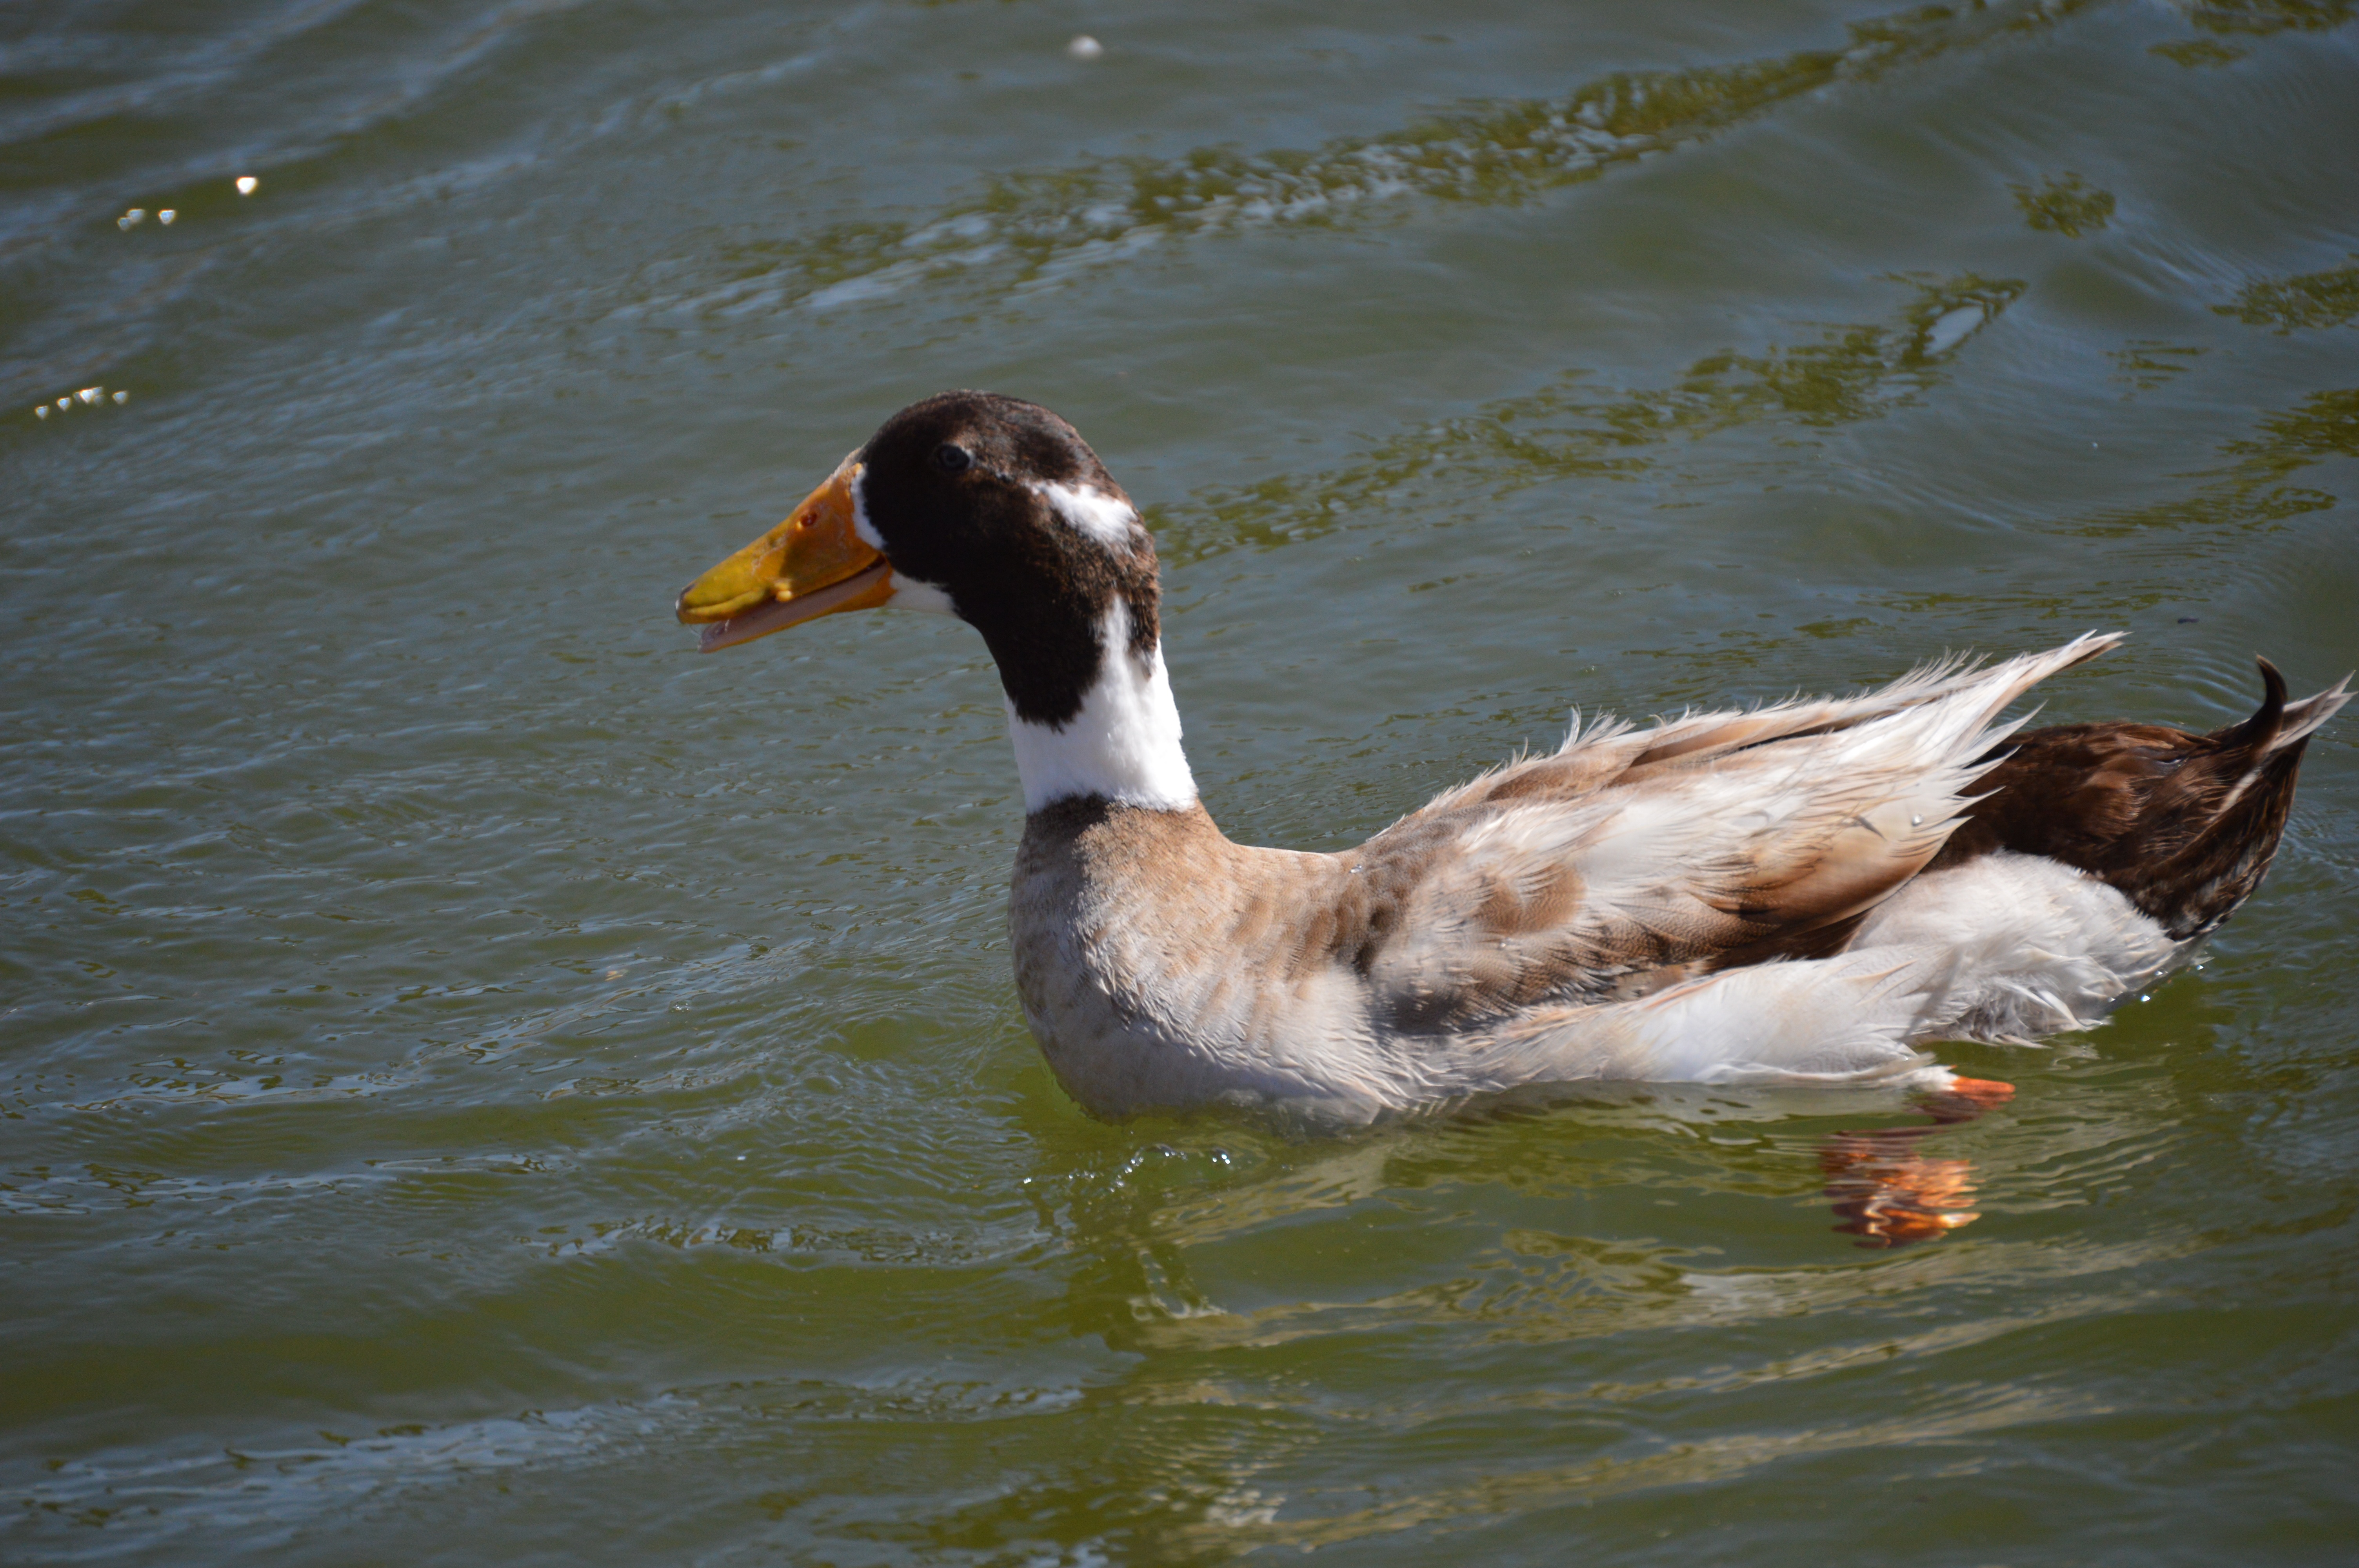
water, outdoor, bird, wing, lake, animal, pond, wildlife, beak, park, feather, fauna, drake, duck, wings, goose, vertebrate, waterfowl, water bird, mallard, canard, mergus, ducks geese and swans, seaduck